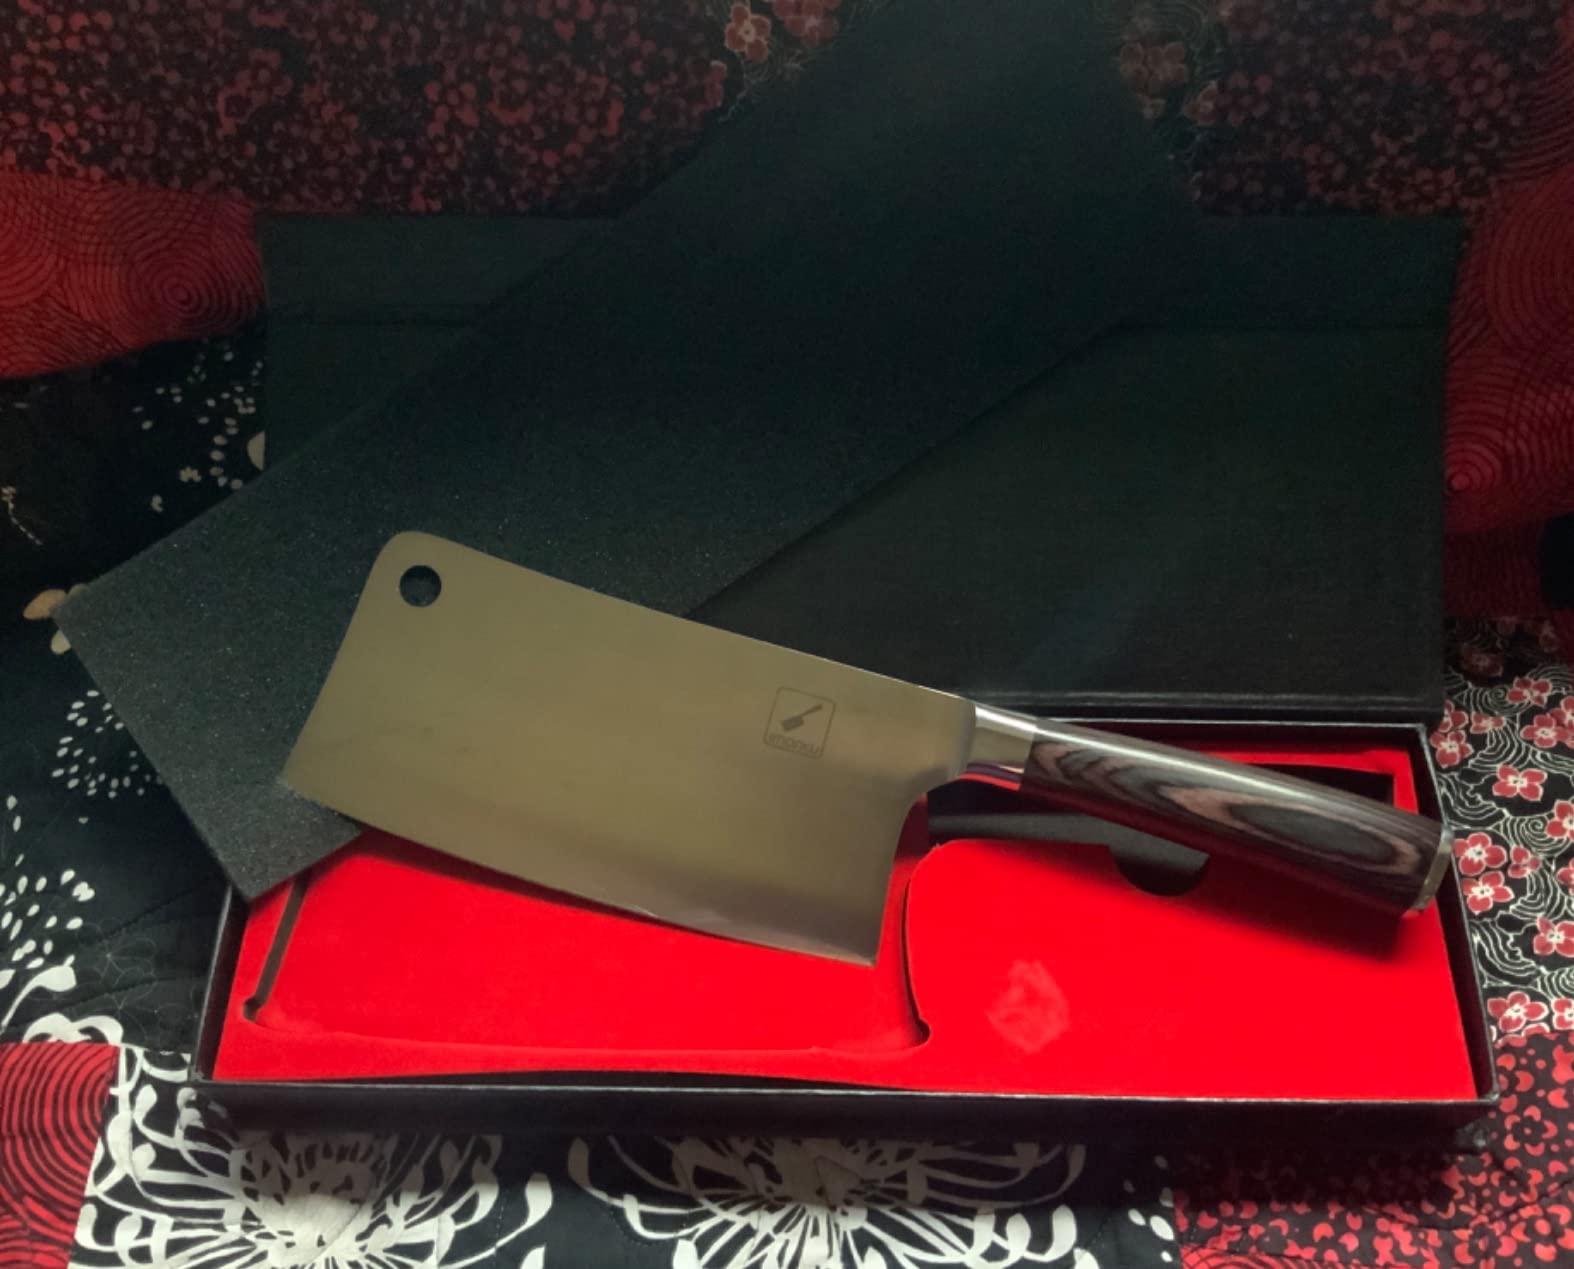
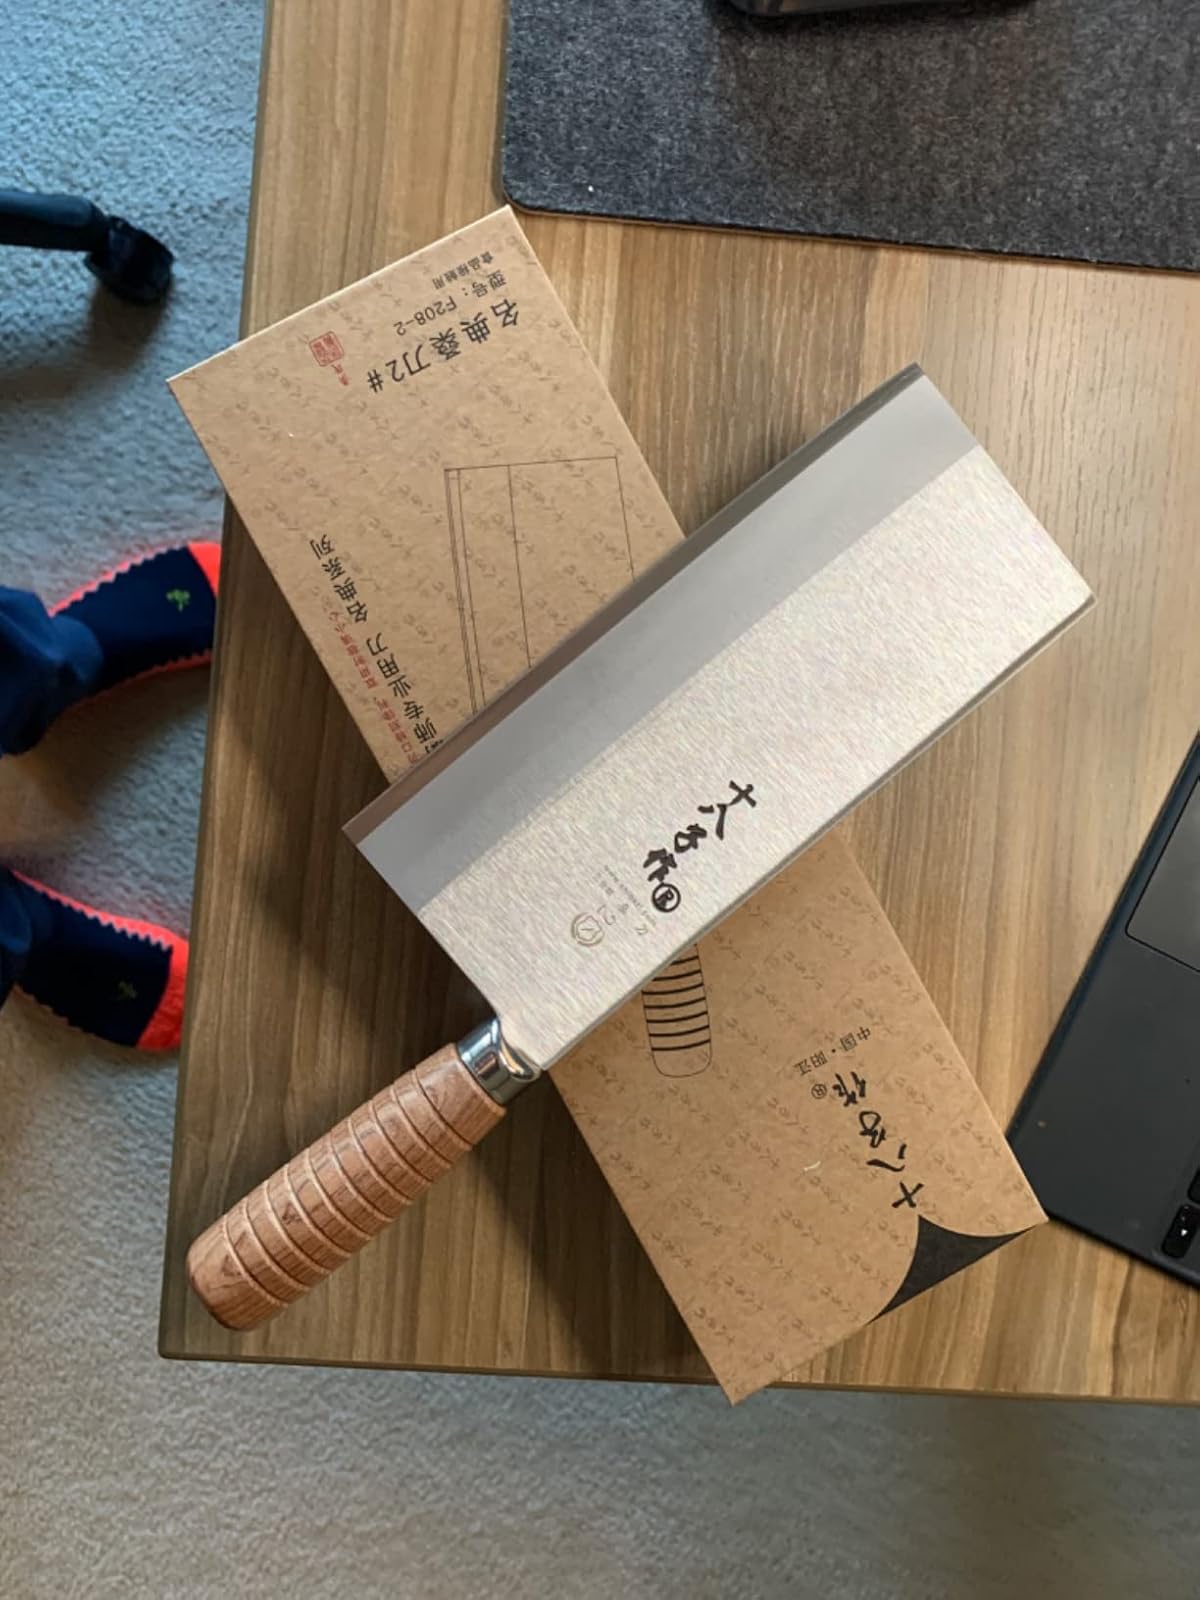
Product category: items_knife
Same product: no